Memorial Stadium (Bakersfield)

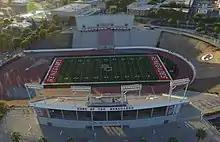
Bakersfield College - Memorial Stadium at dusk

Located at the corner of University Avenue and Mount Vernon Avenue on the campus of Bakersfield College (BC), it is primarily used for American football, and is the home field of the B.C. Renegades. The stadium currently seats 19,468 people but has plenty of standing room which can accommodate close to 24,000 people. When Memorial Stadium was opened in 1955 it originally seated 16,500. It is named to honor the war dead of World War I and World War II. On December 14, 2019, Memorial Stadium will host the CCCAA California Junior College Football Title Game.